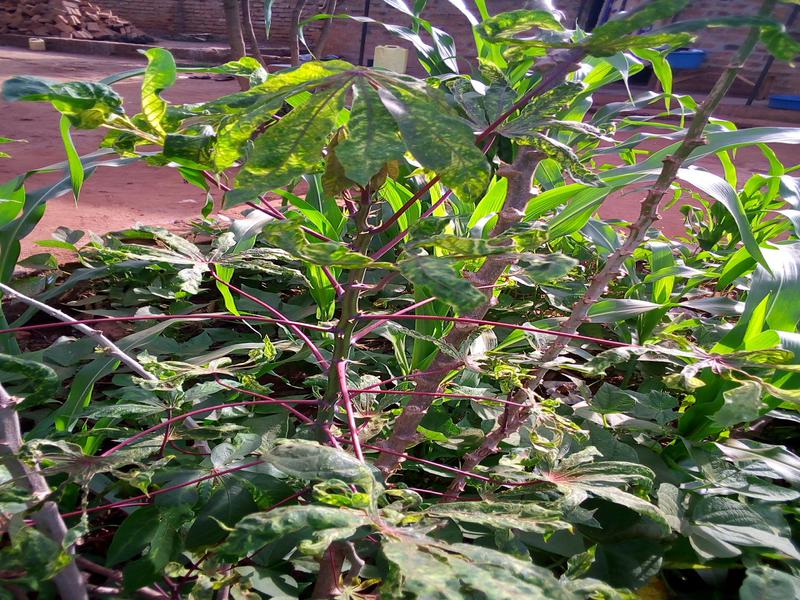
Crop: cassava
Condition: mosaic_disease